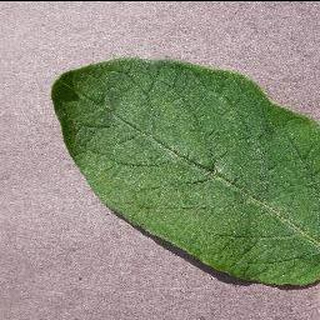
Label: healthy_potato